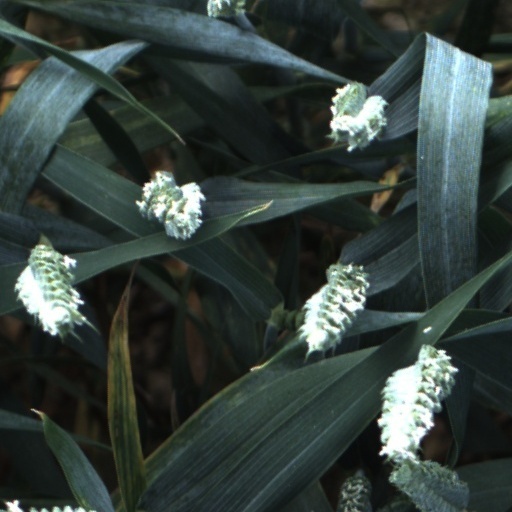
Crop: wheat